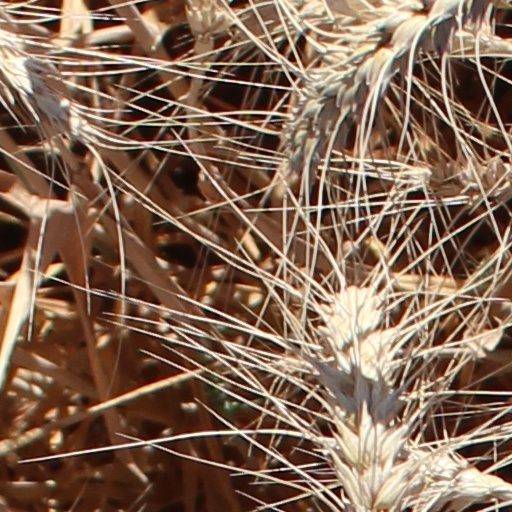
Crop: wheat